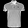
Label: T - shirt / top